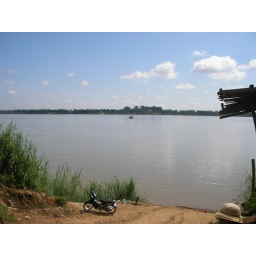
We crossed the river by a boat and reached a small rural village